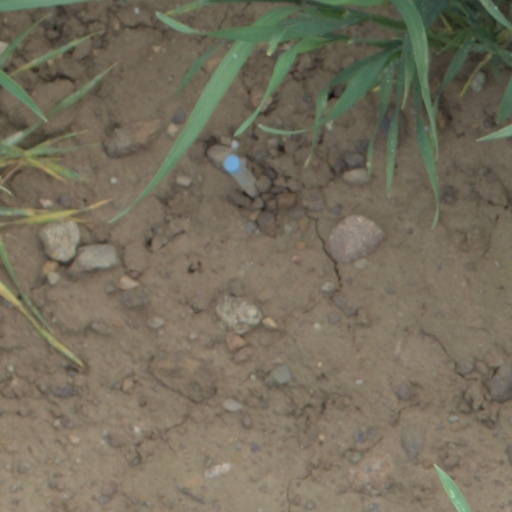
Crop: wheat